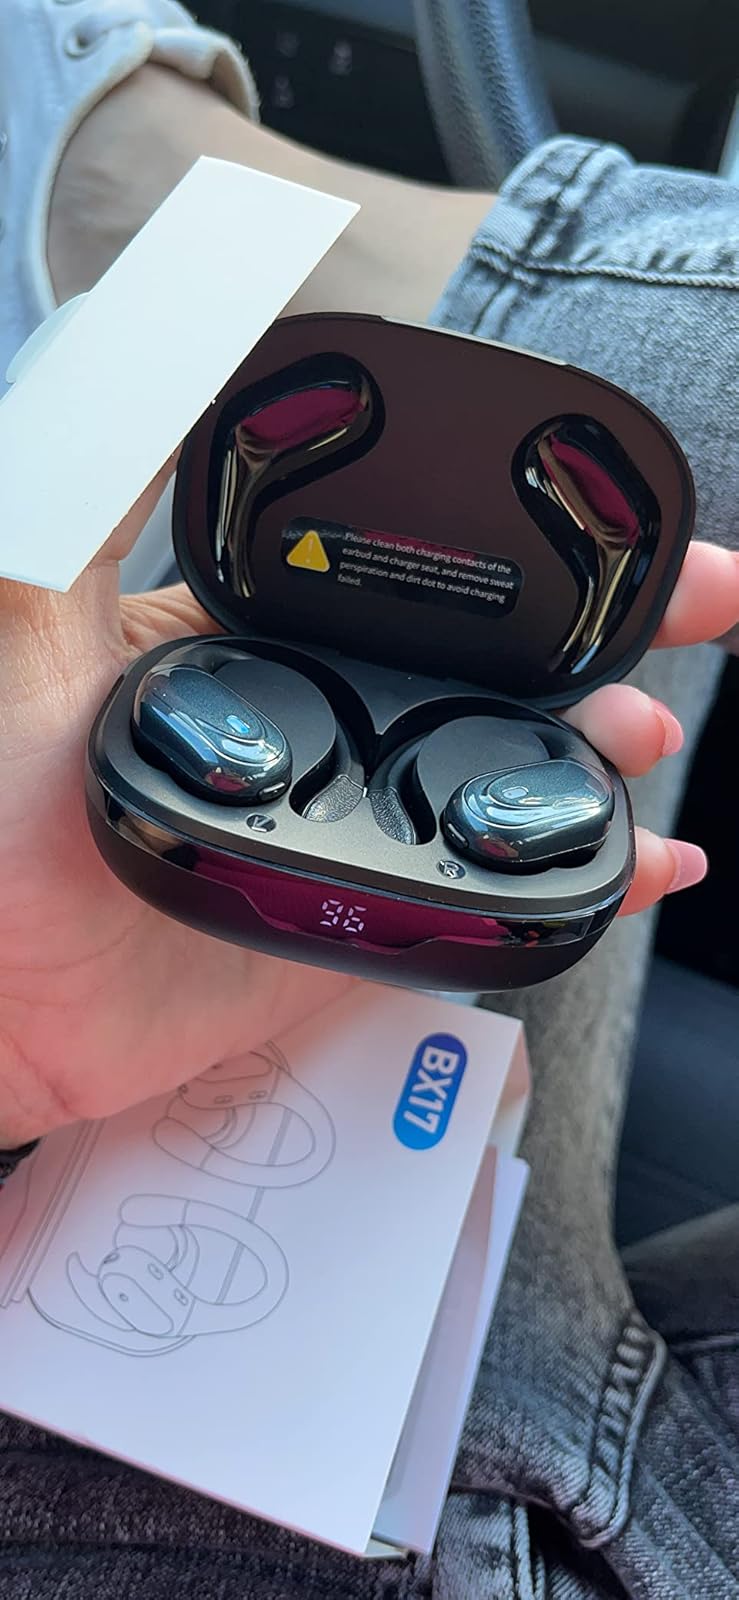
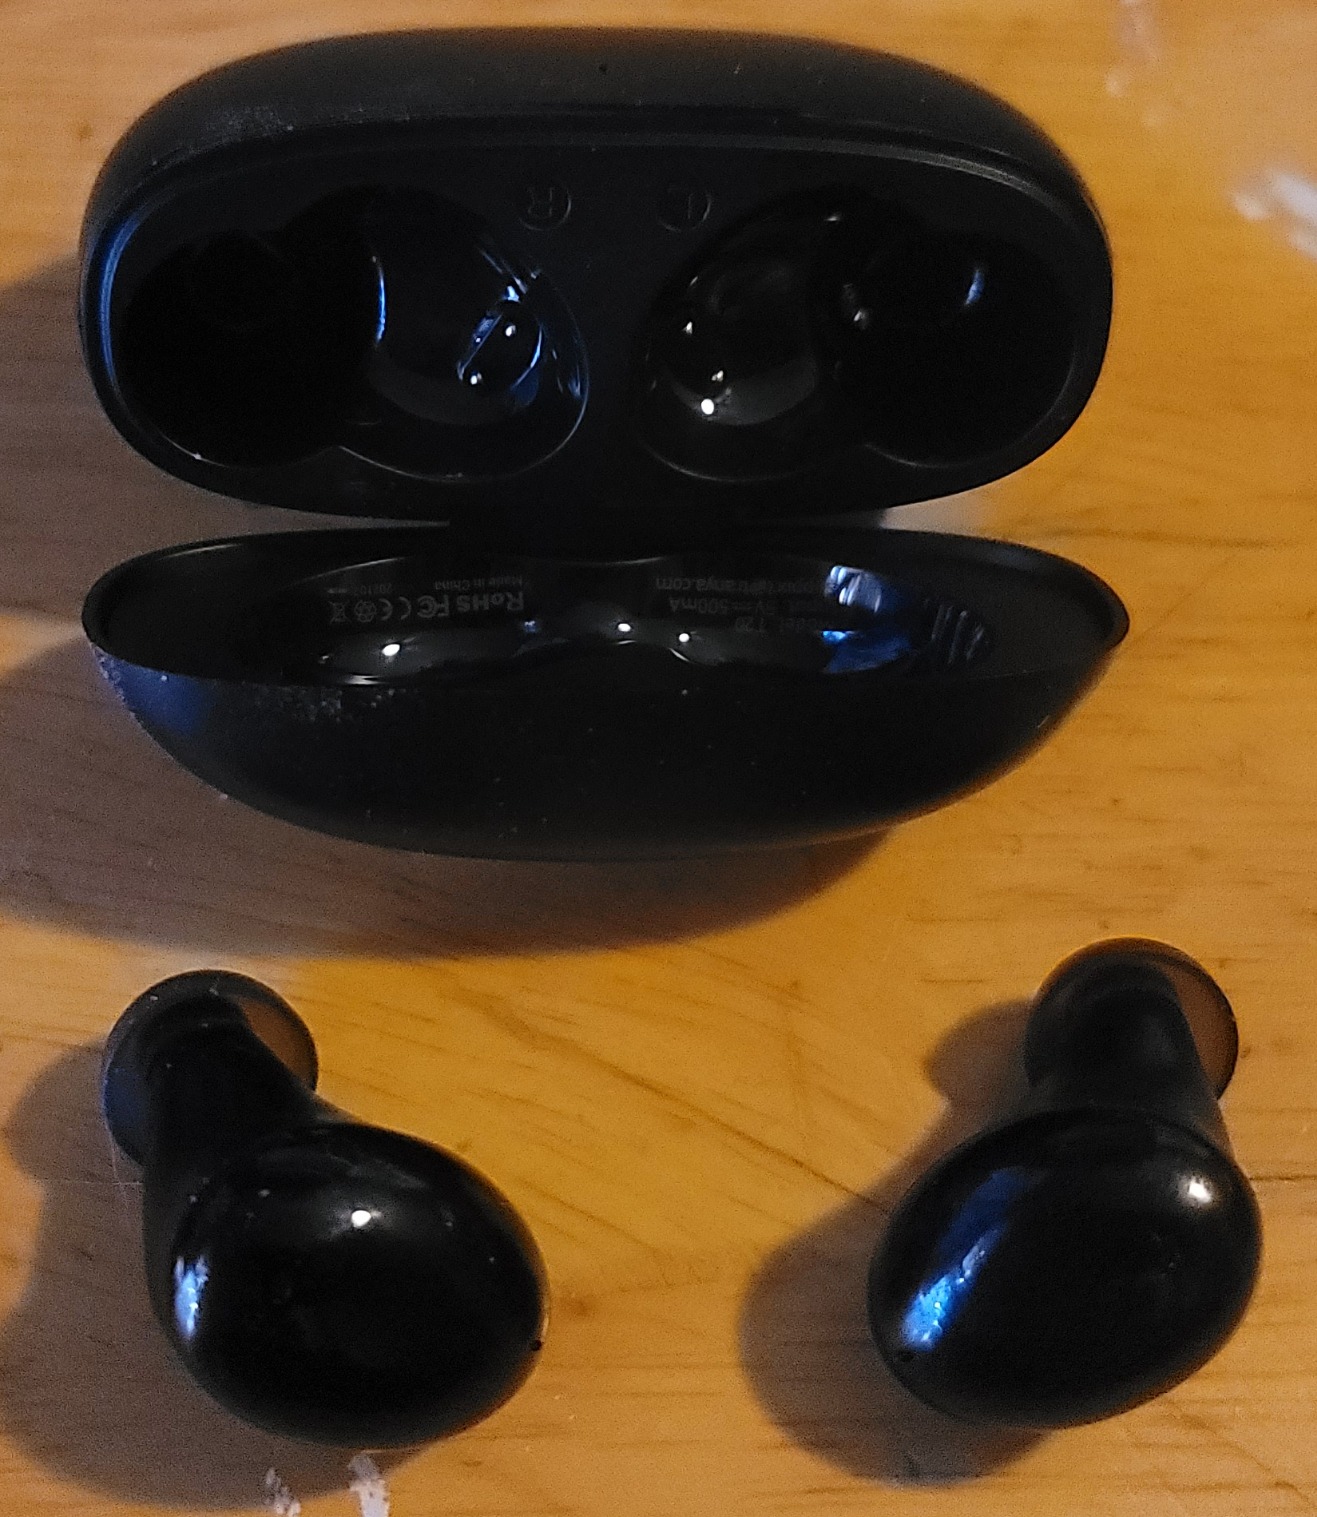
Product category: earbuds
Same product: no